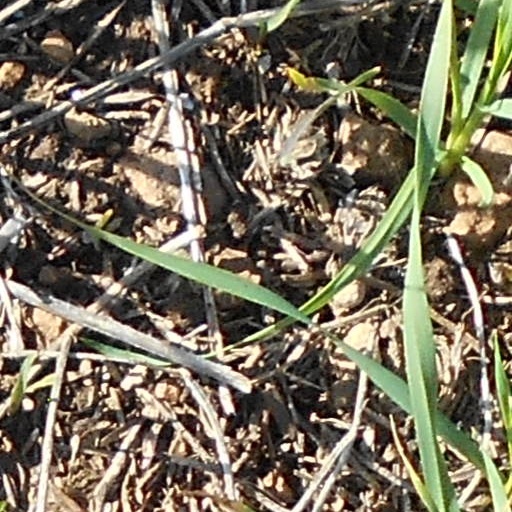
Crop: wheat